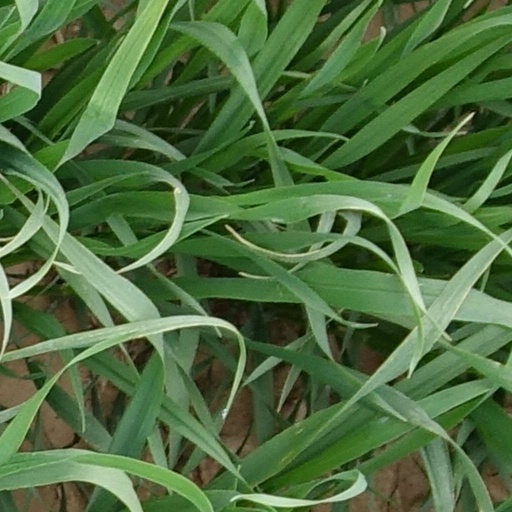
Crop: wheat